Joseph and Hannah Maxcy Homestead

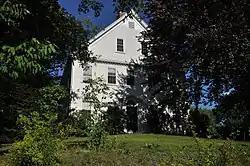

The Joseph and Hannah Maxcy Homestead is a historic house at 630 South Union Road (Maine State Route 131) in South Union, Maine. Built in 1802 by Ebenezer Alden, a regionally well-known housewright, it is one of the finest period examples of Federal architecture, with high-quality interior woodwork. It was listed on the National Register of Historic Places in 2004.